Binnie Barnes

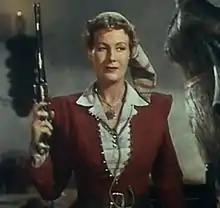
Trailer for "The Spanish Main" (1945)

Barnes began her acting career in films in 1923, appearing in a short film made by Lee De Forest in his Phonofilm sound-on-film process. Her film career continued in Great Britain, most notably in "The Private Life of Henry VIII" (1933) as Katherine Howard, Henry's fifth wife. Barnes' main qualm in accepting roles as an actress was that she not play submissive roles. Barnes once remarked, "One picture is just like another to me, as long as I don't have to be a sweet woman". After she married Mike Frankovich, she moved to Europe with Frankovich and appeared in several films he produced there, including "Decameron Nights" with Louis Jourdan and "Malaga" with Maureen O'Hara and Macdonald Carey. Later, her career continued in Hollywood, until 1973, when she appeared in the comedy "40 Carats", her last acting role.